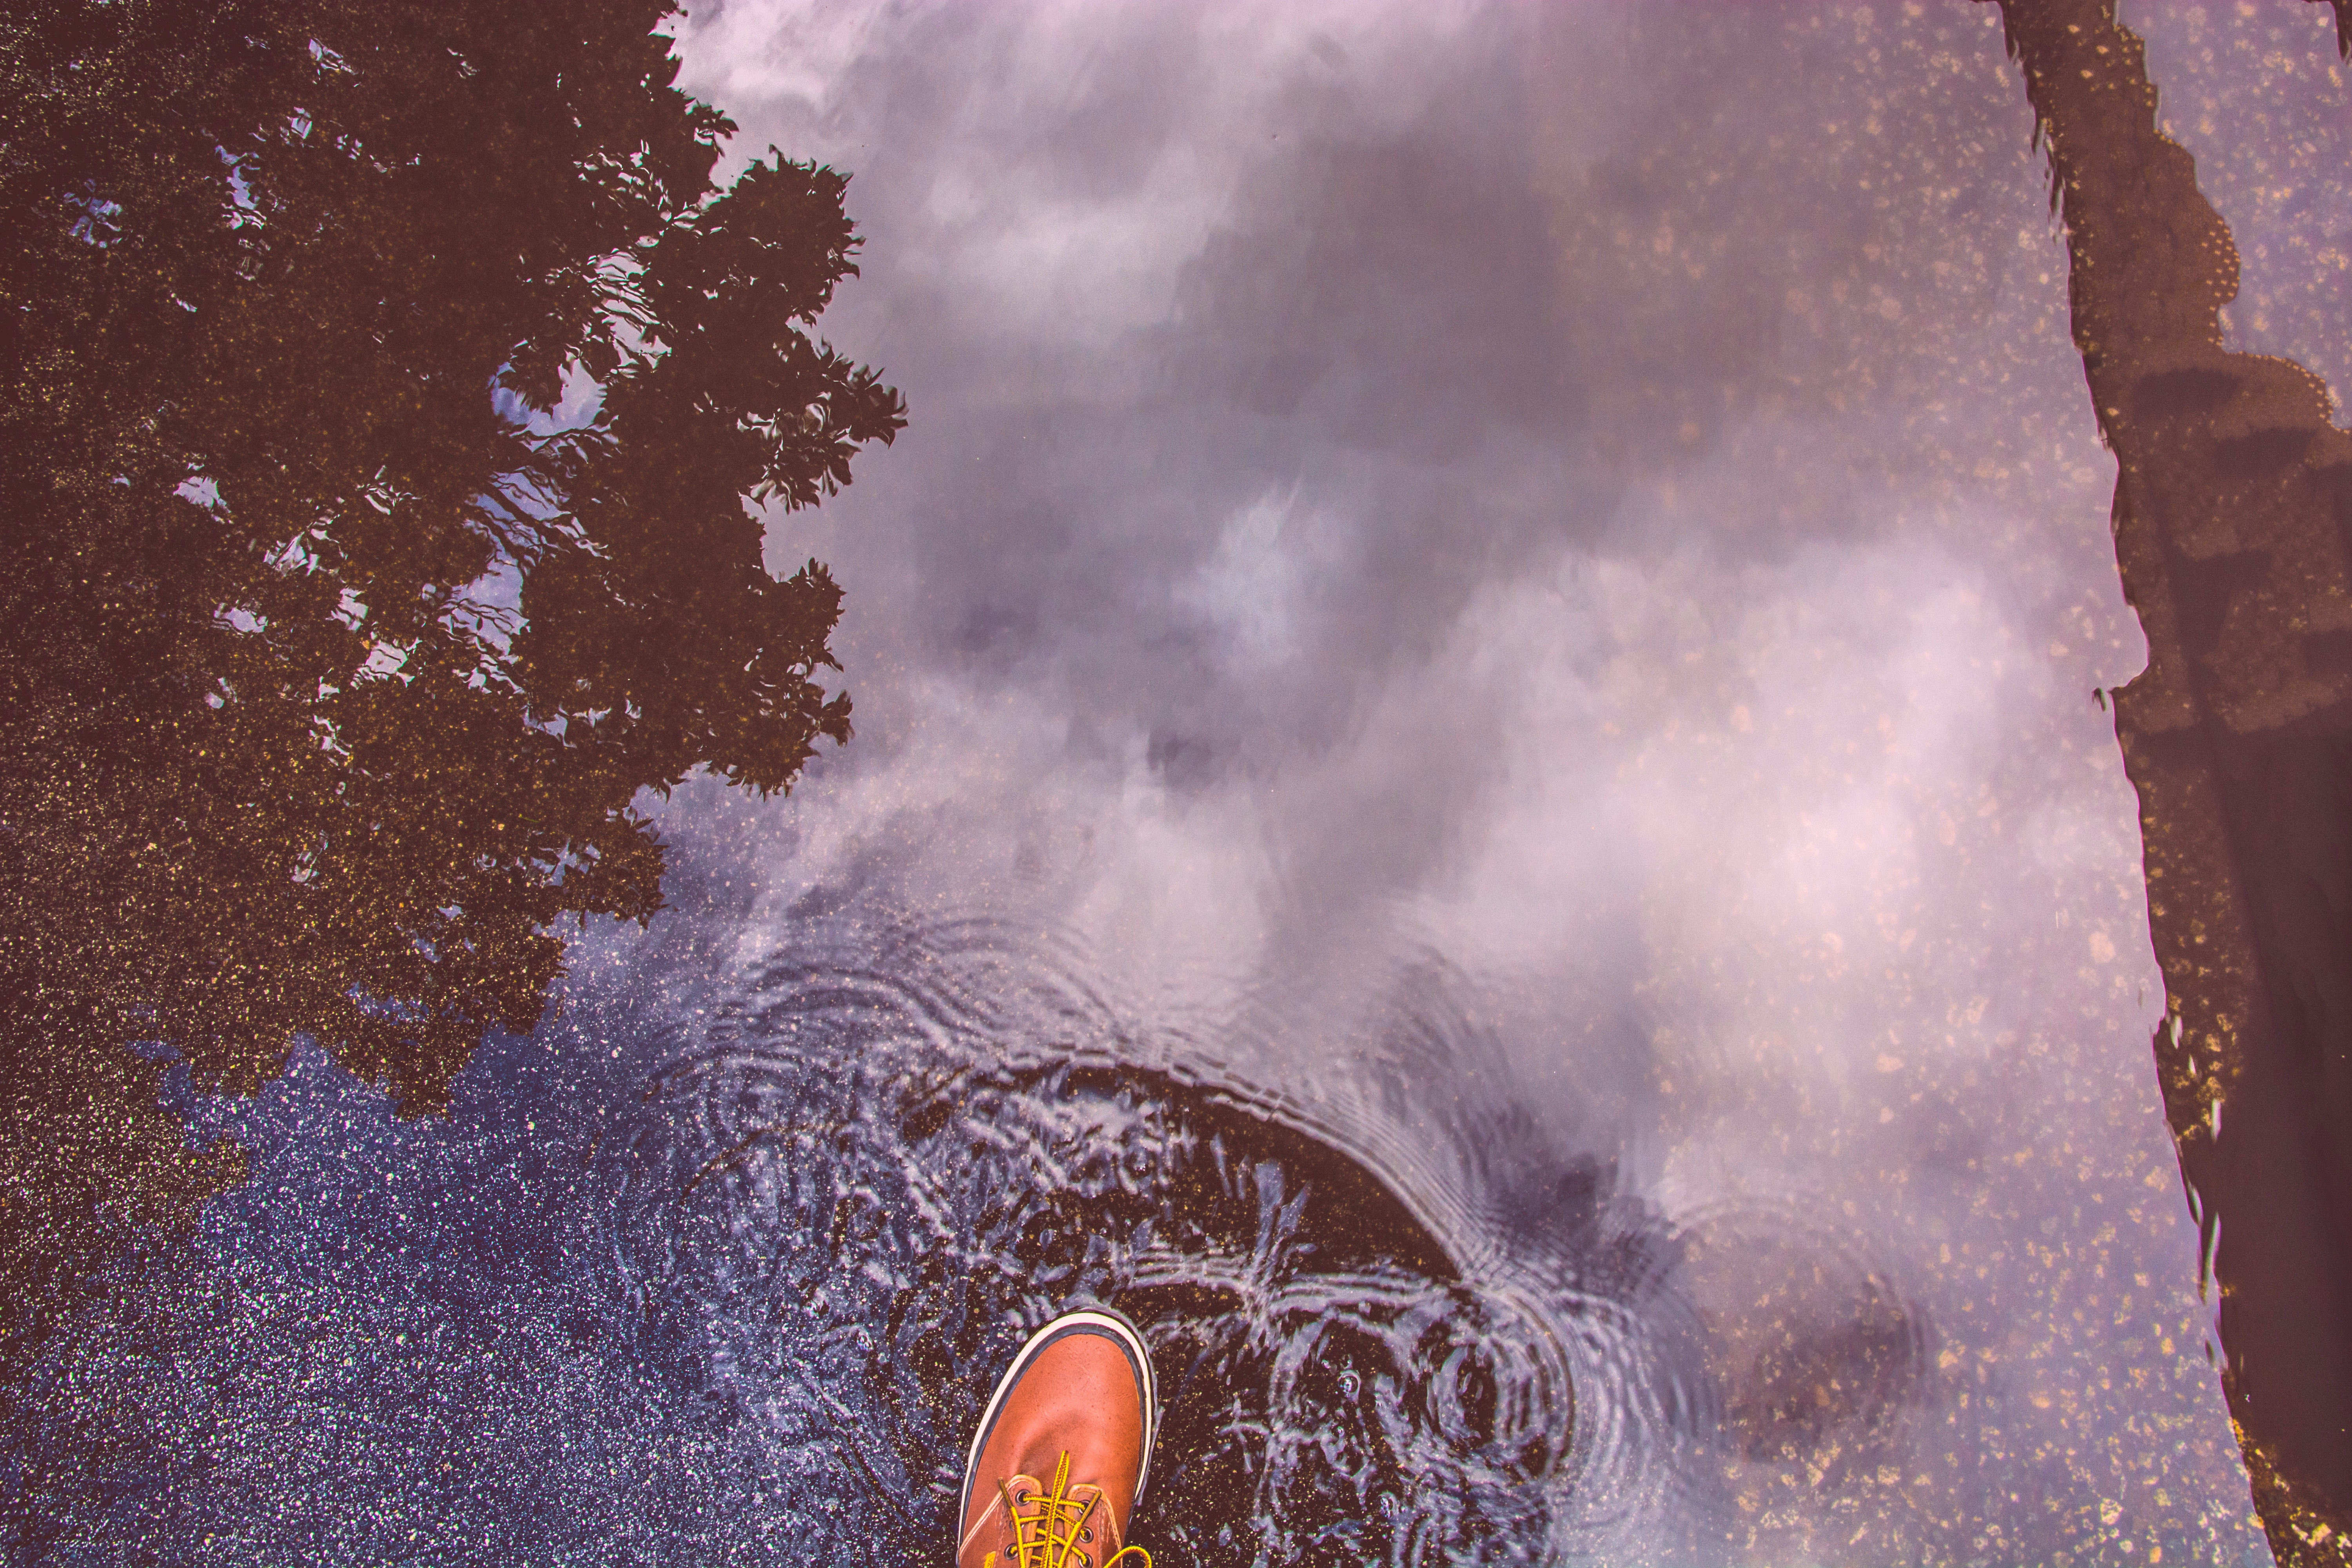
water, shoe, winter, cloud, sky, sunlight, morning, rain, wave, frost, reflection, puddle, weather, fire, screenshot, atmospheric phenomenon, atmosphere of earth